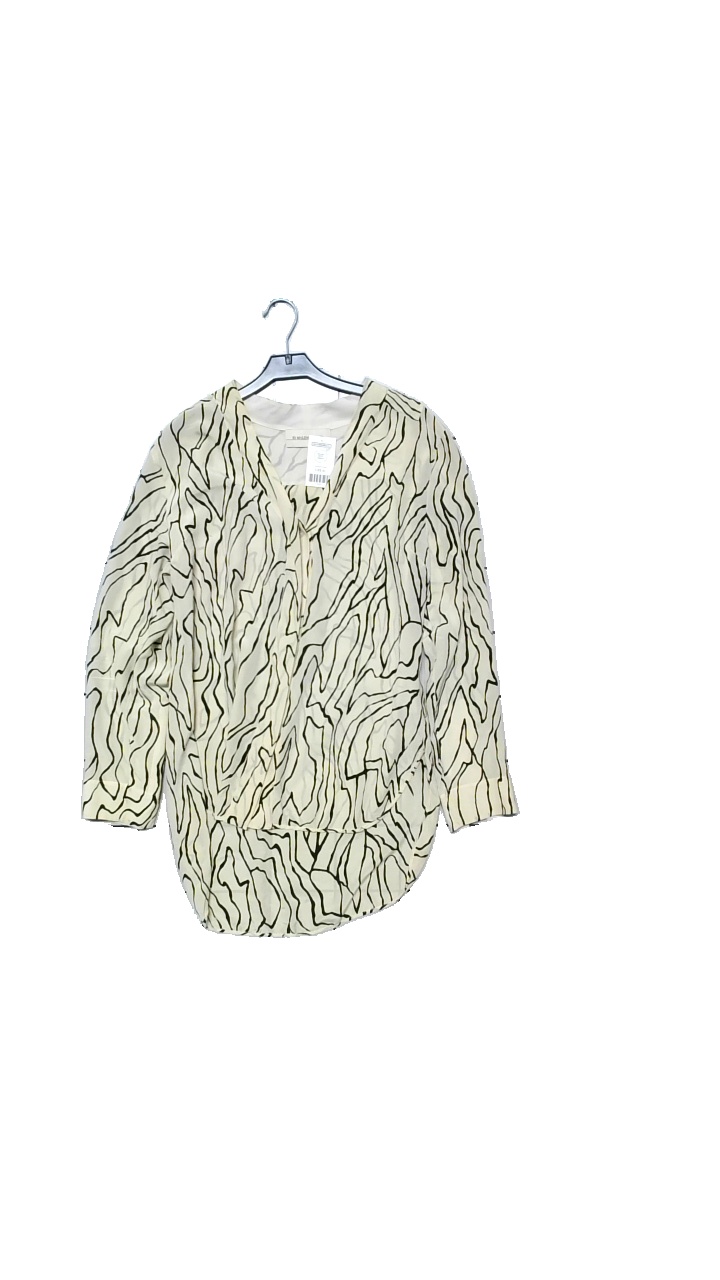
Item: Blouse (Ladies)
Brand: By Marlene Birger
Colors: Beige, Black
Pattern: Other
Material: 100% silk
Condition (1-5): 5
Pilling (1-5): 5
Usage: Reuse
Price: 100-150